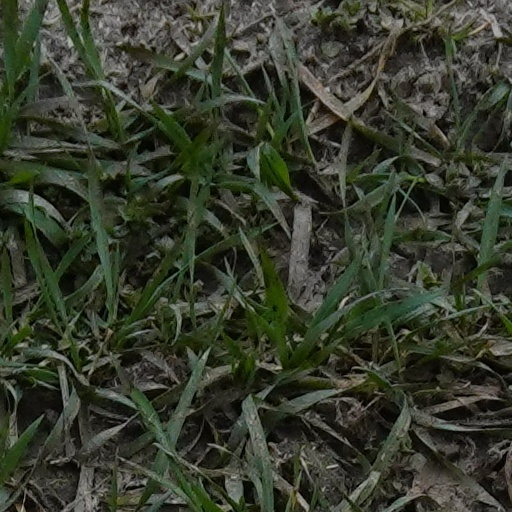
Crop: wheat